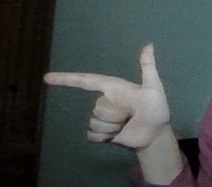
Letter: yaa